Tigisis in Mauretania

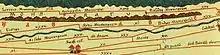
Detail of the Tabula Peutingeriana showing "Tigisi"

Tigisis, also known as Tigisis in Mauretania to distinguish it from another Tigisis in Numidia, was an ancient Berber town ("") in the province of Mauretania Caesariensis. It was mentioned in the Antonine Itinerary.